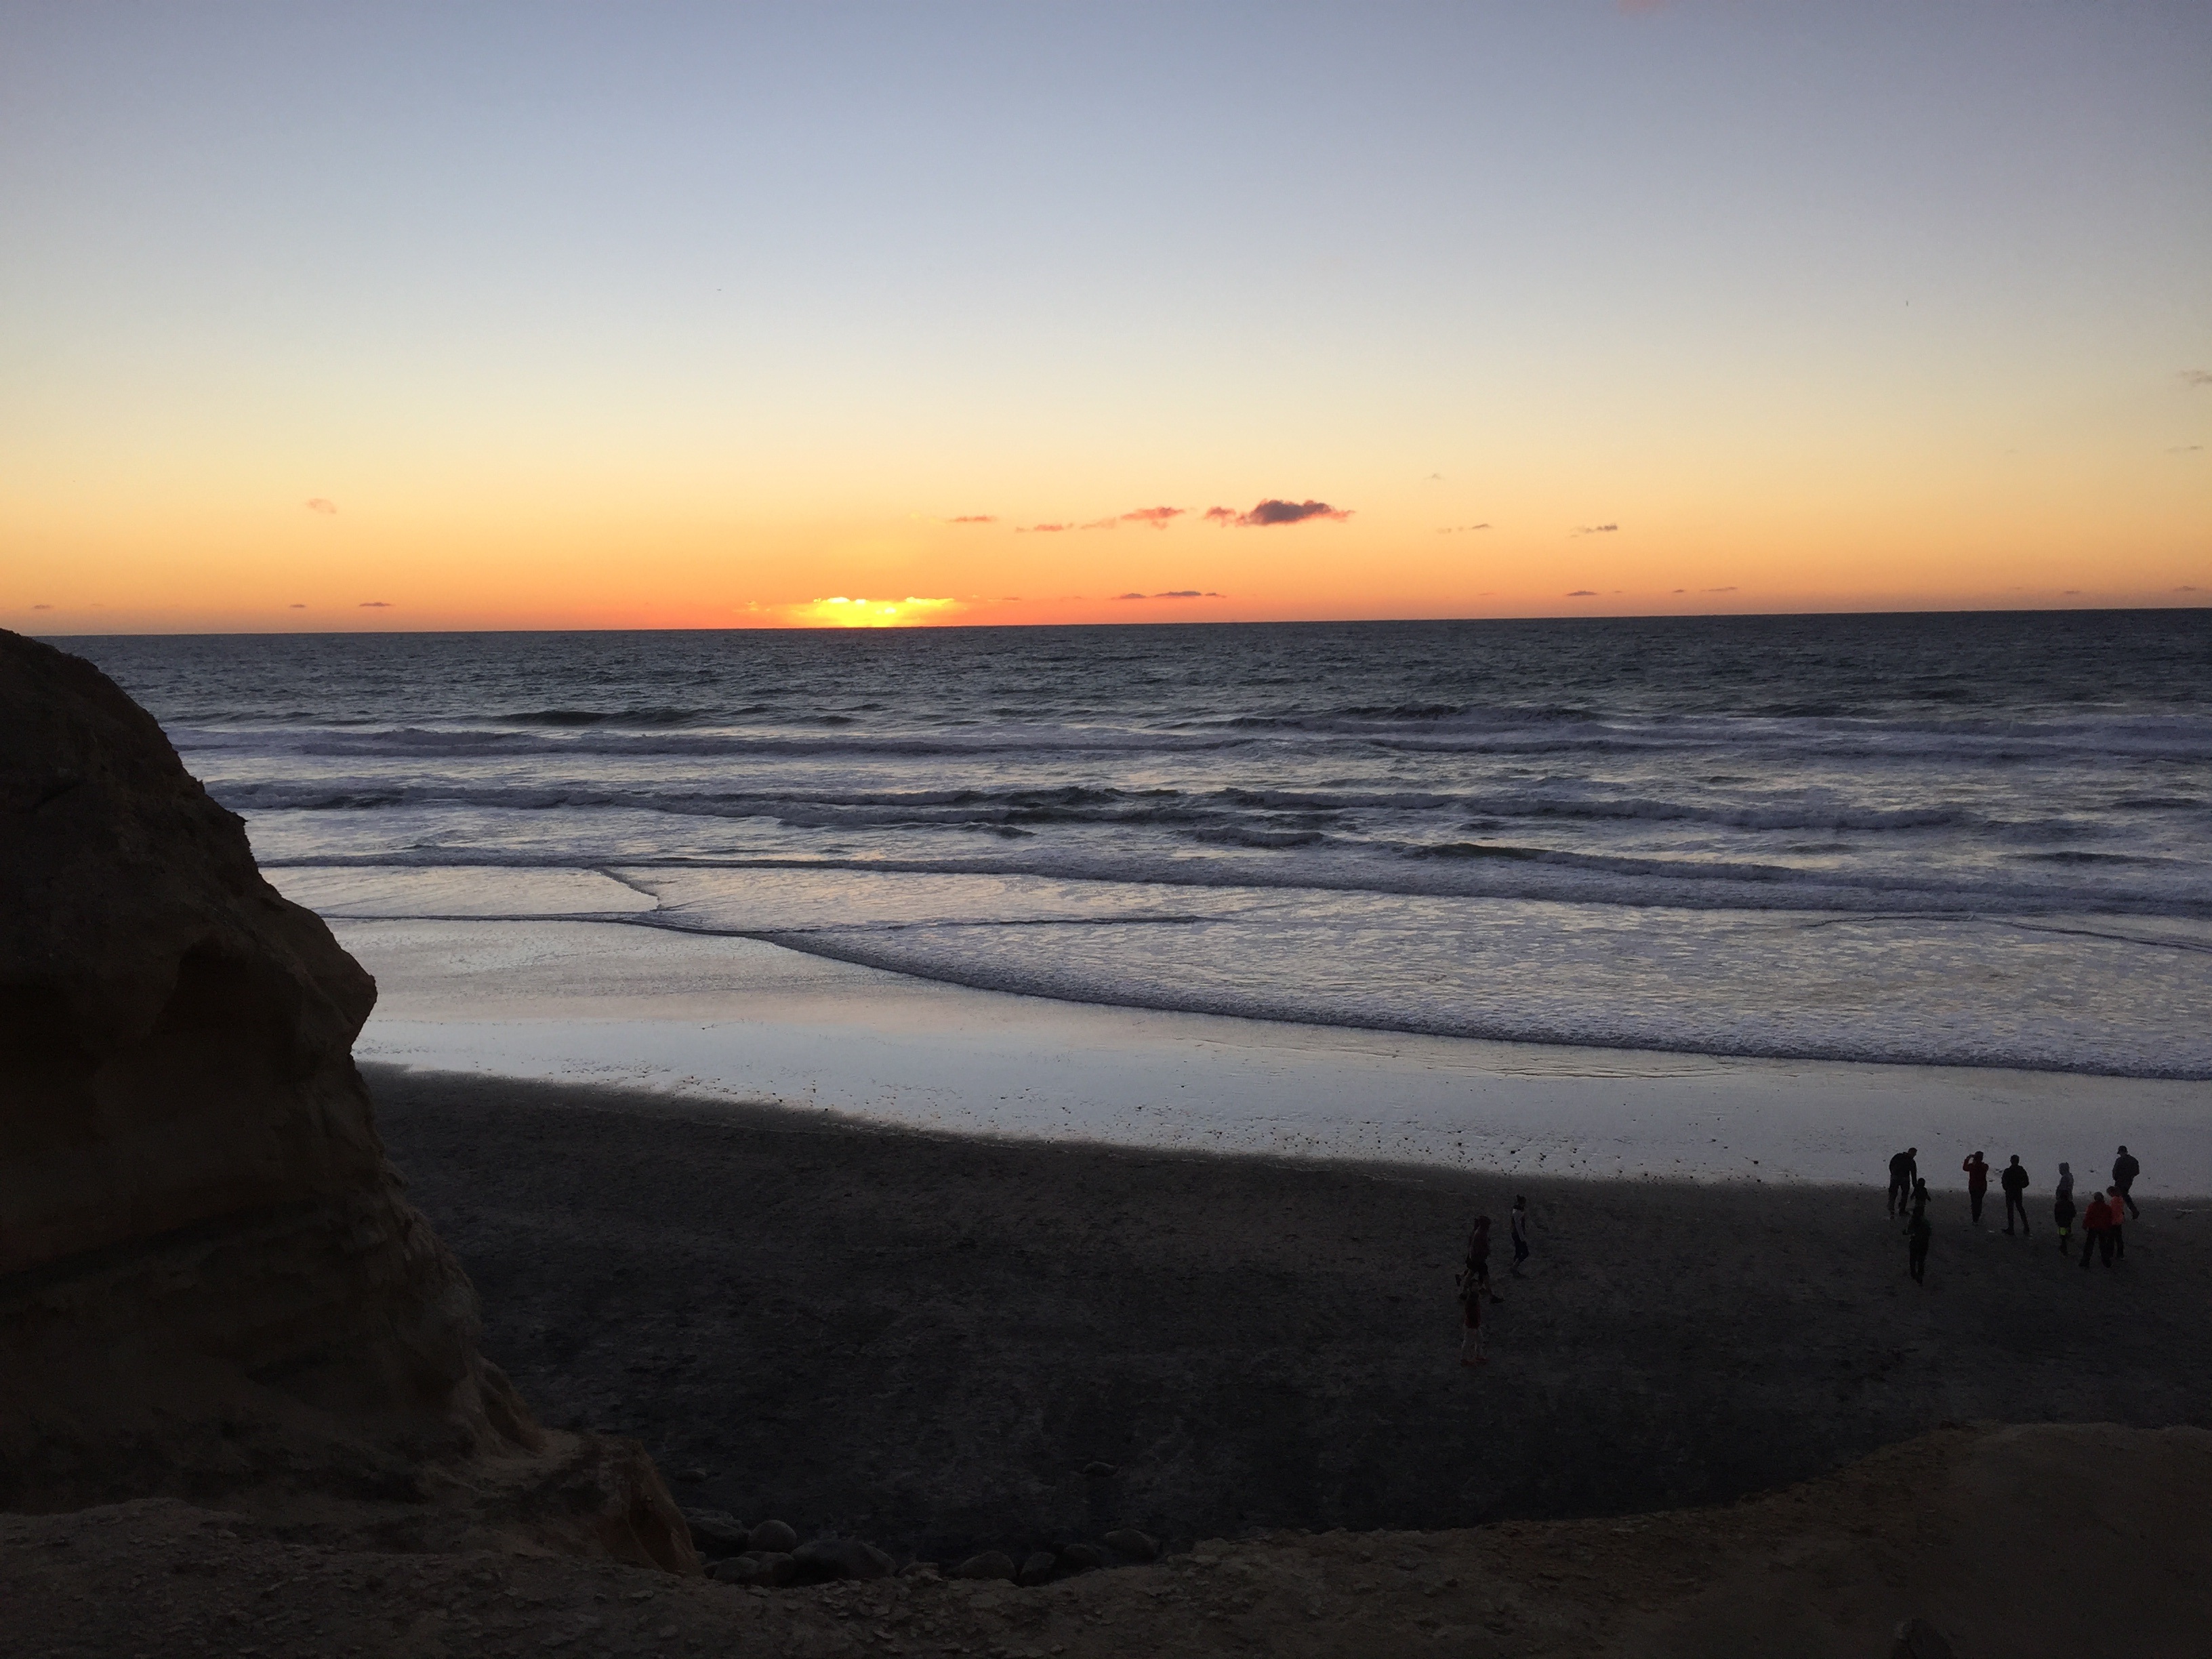
beach, landscape, sea, coast, water, nature, outdoor, sand, rock, ocean, horizon, mountain, sky, sun, sunrise, sunset, hiking, sunlight, morning, shore, wave, view, dawn, summer, vacation, travel, dusk, evening, tropical, holiday, bay, lifestyle, leisure, national park, california, material, body of water, activity, waves, happy, landscapes, inspiration, beautiful, natural beauty, cape, nature landscape, beautiful landscape, summer beach, san diego, outdoor fitness, inspirational landscape, inspiring landscapes, torrey pines, inspirational nature, wind wave